Bujari

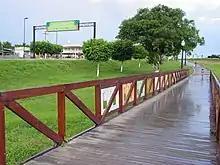

Bujari is a municipality located in the northeast of the Brazilian state of Acre. The estimated population in 2020 is 10,420.